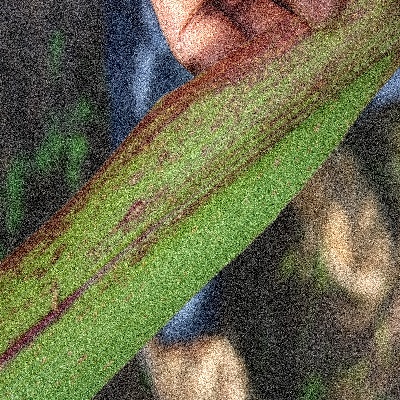
Label: Corn_(Maize)___Maize_Streak_Virus